Edessa, Greece

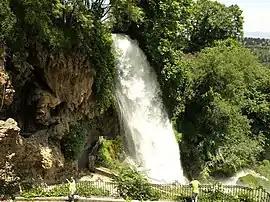
Edessa's waterfalls, landmark of the town

Edessa, known until 1923 as Vodena, is a city in northern Greece and the capital of the Pella regional unit, in the Central Macedonia region of Greece. It was also the capital of the defunct province of the same name.